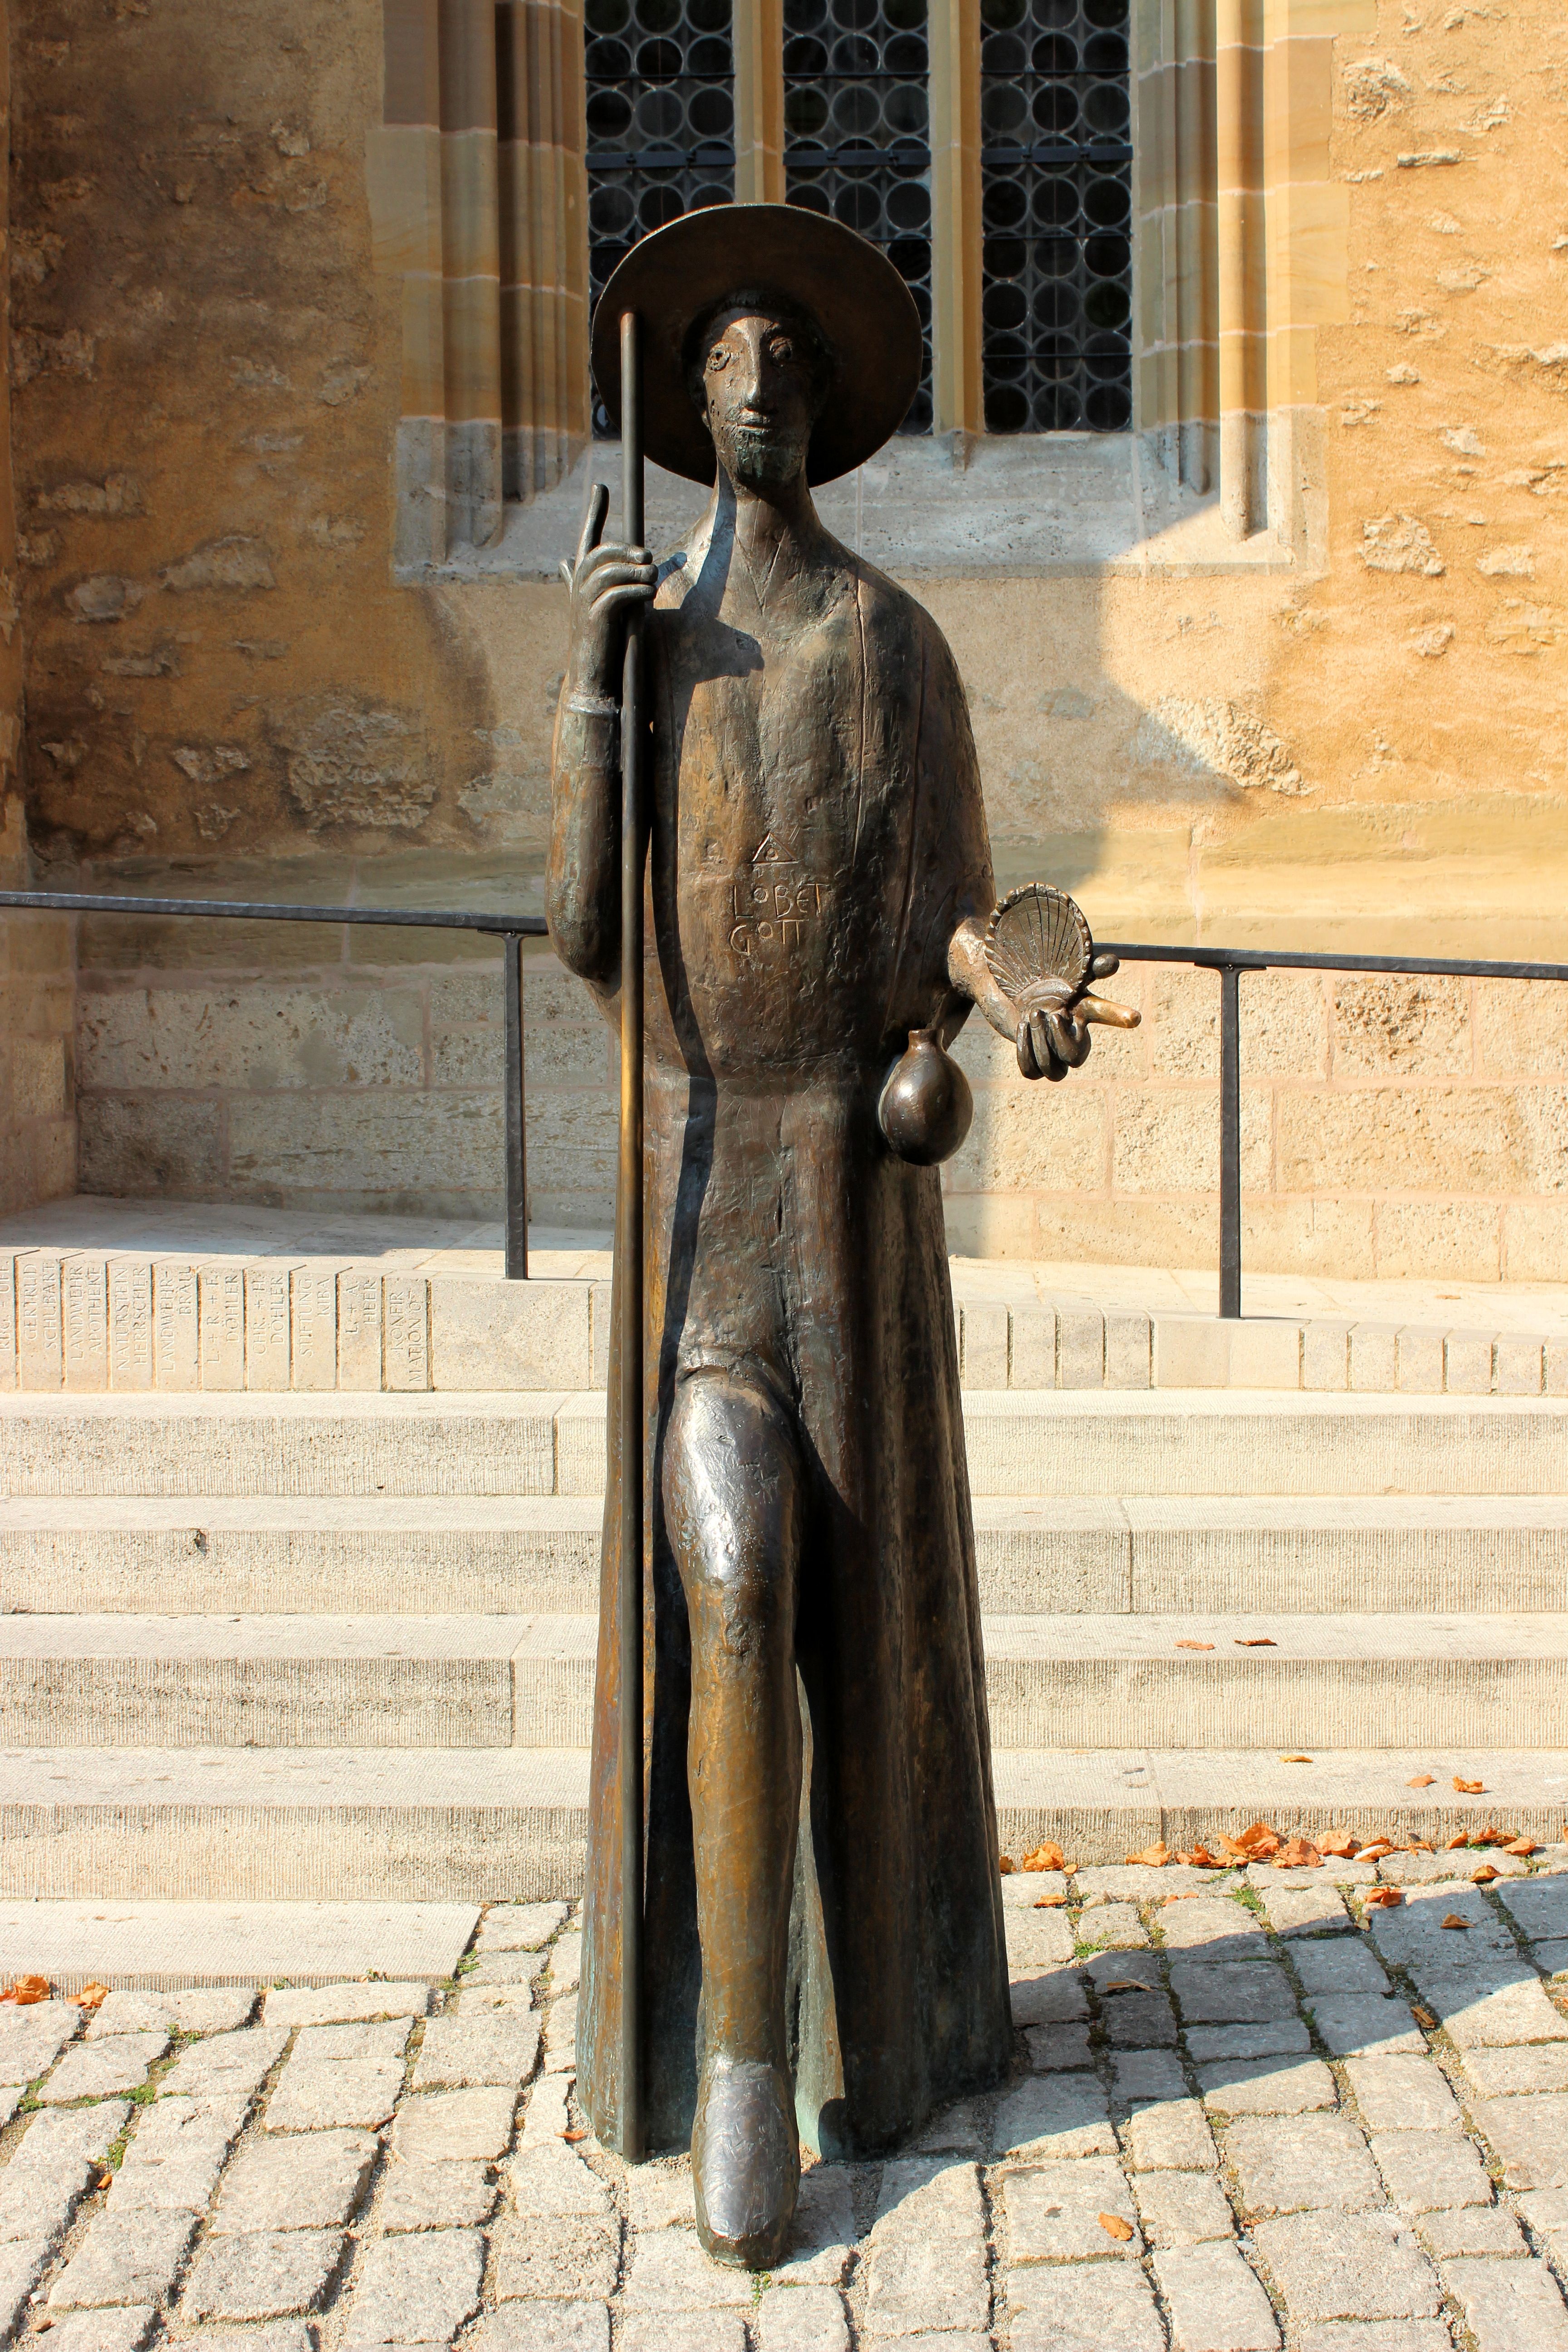
wood, building, old, monument, statue, metal, old town, sculpture, art, temple, bronze, historical, carving, middle ages, pilgrim, ancient history, compostella